Blue Hill Meteorological Observatory

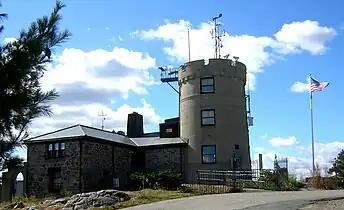
View from the east

The Blue Hill Meteorological Observatory in Milton, Massachusetts is the foremost structure associated with the history of weather observations in the United States. Located atop Great Blue Hill about 10 miles south of Boston, Massachusetts, it is home to the oldest continuous weather record in North America, and was the location of the earliest kite soundings of the atmosphere in North America in the 1890s, as well as the development of the radiosonde in the 1930s.